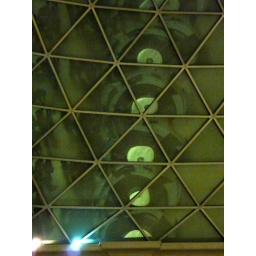
There was a neat effect in the roof of the Great Court, reflecting us all standing about below